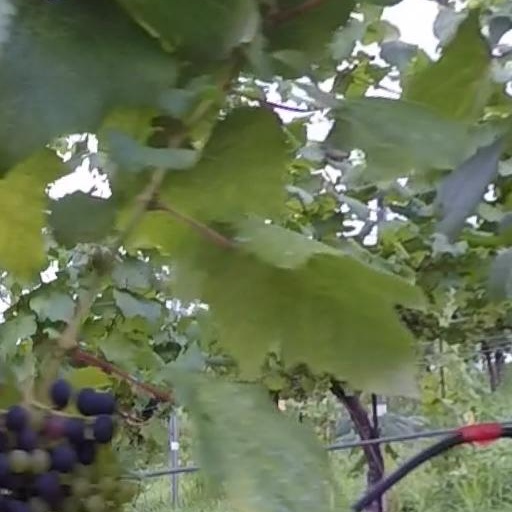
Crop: grape